Le Péril jeune

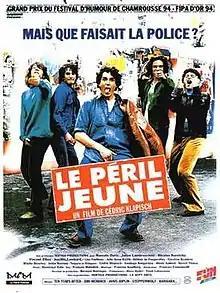
Film poster

Le Péril jeune or The Good Old Daze is a 1994 French coming of age comedy-drama directed by Cédric Klapisch. The movie takes place in Paris during the 1970s.